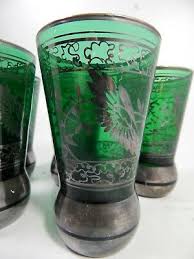
Waste category: glass